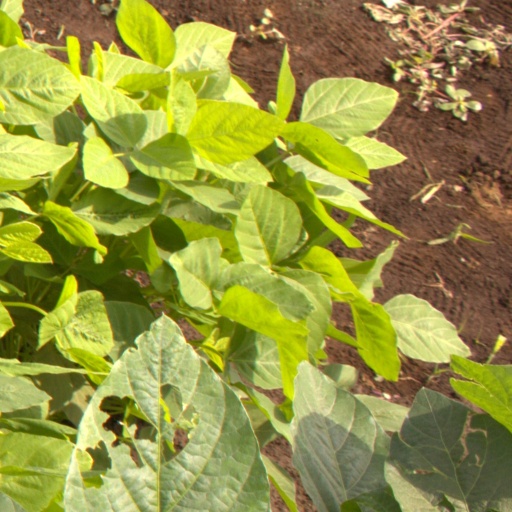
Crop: soybean